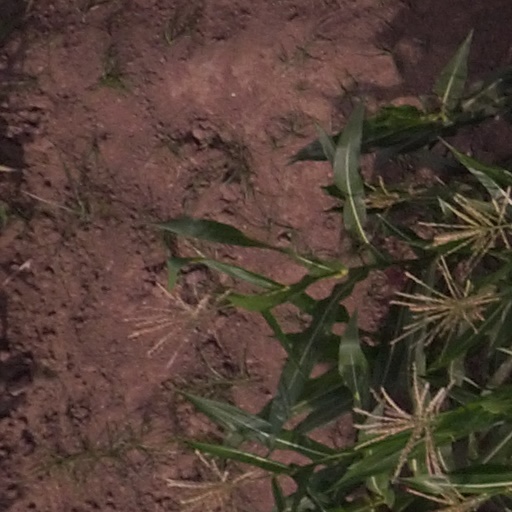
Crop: maize; corn